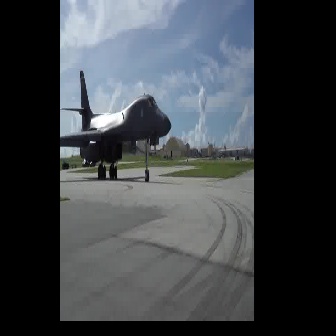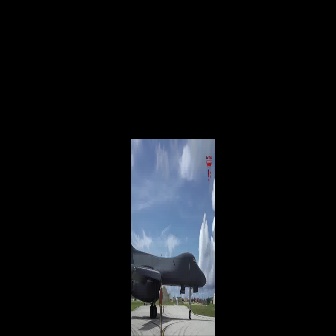
  Please identify the target specified by the bounding box [60,70,171,181] in the first image and locate it in the second image. Return the coordinates in [x_min,y_min,x_max,y_max] format.
Answer: [130,243,206,319]